Imqaret

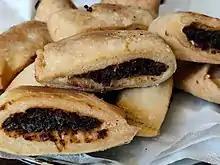
Homemade imqaret, a traditional Maltese pastry with a filling of dates

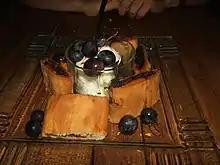
Imqaret served with ice cream, Malta

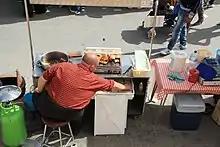
Imqaret street vendor, Marsaxlokk

Imqaret are traditional Maltese sweets made with pastry and a filling of dates. The word imqaret in Maltese, is the plural of maqrut (diamond-shaped) and it signifies the diamond shape of the sweets – even though in many cases they are sold in a rectangular shape. They are very popular in Malta and they are sold in street markets, as well as in village feasts, in some cases served with ice-cream.